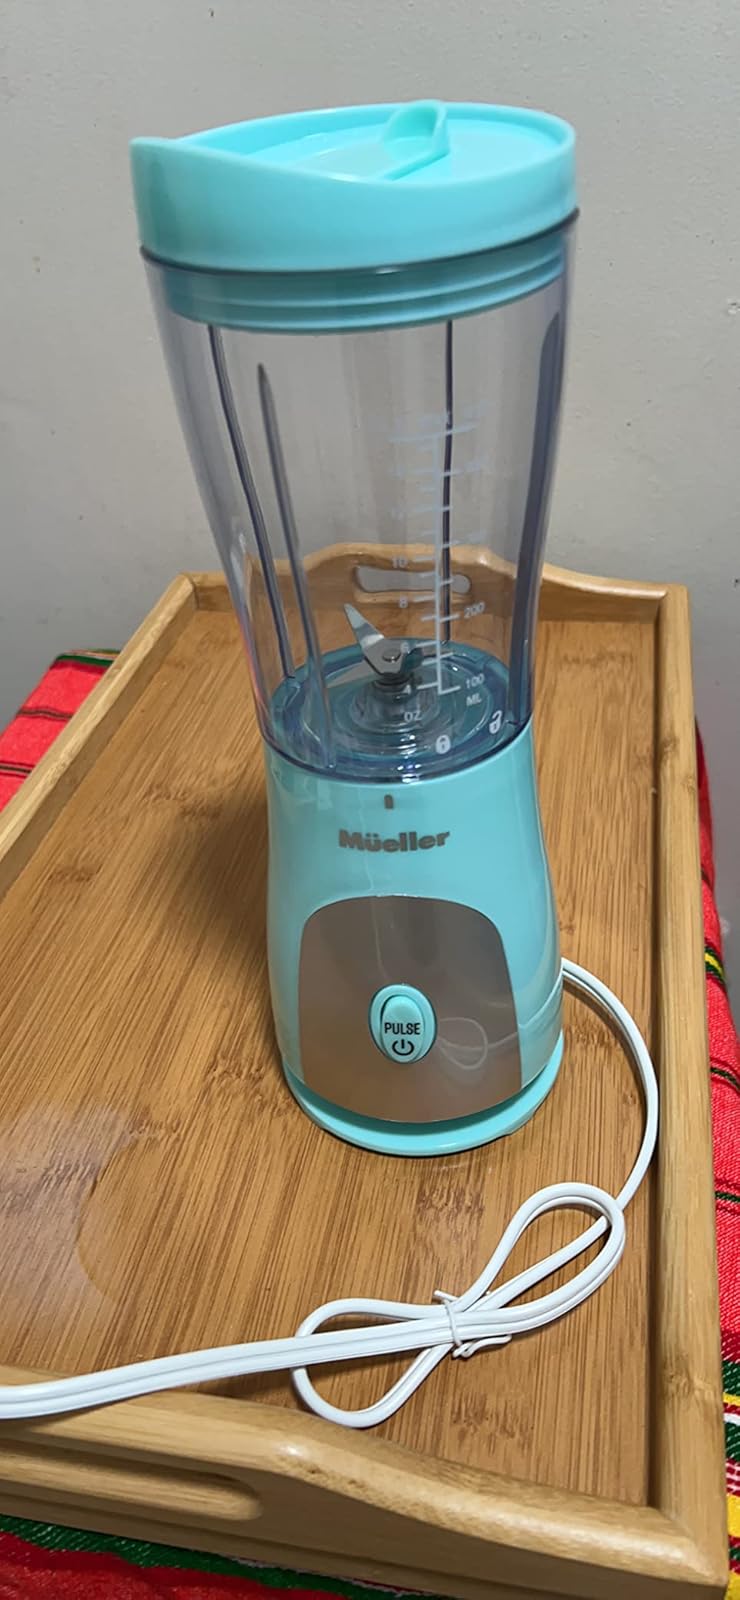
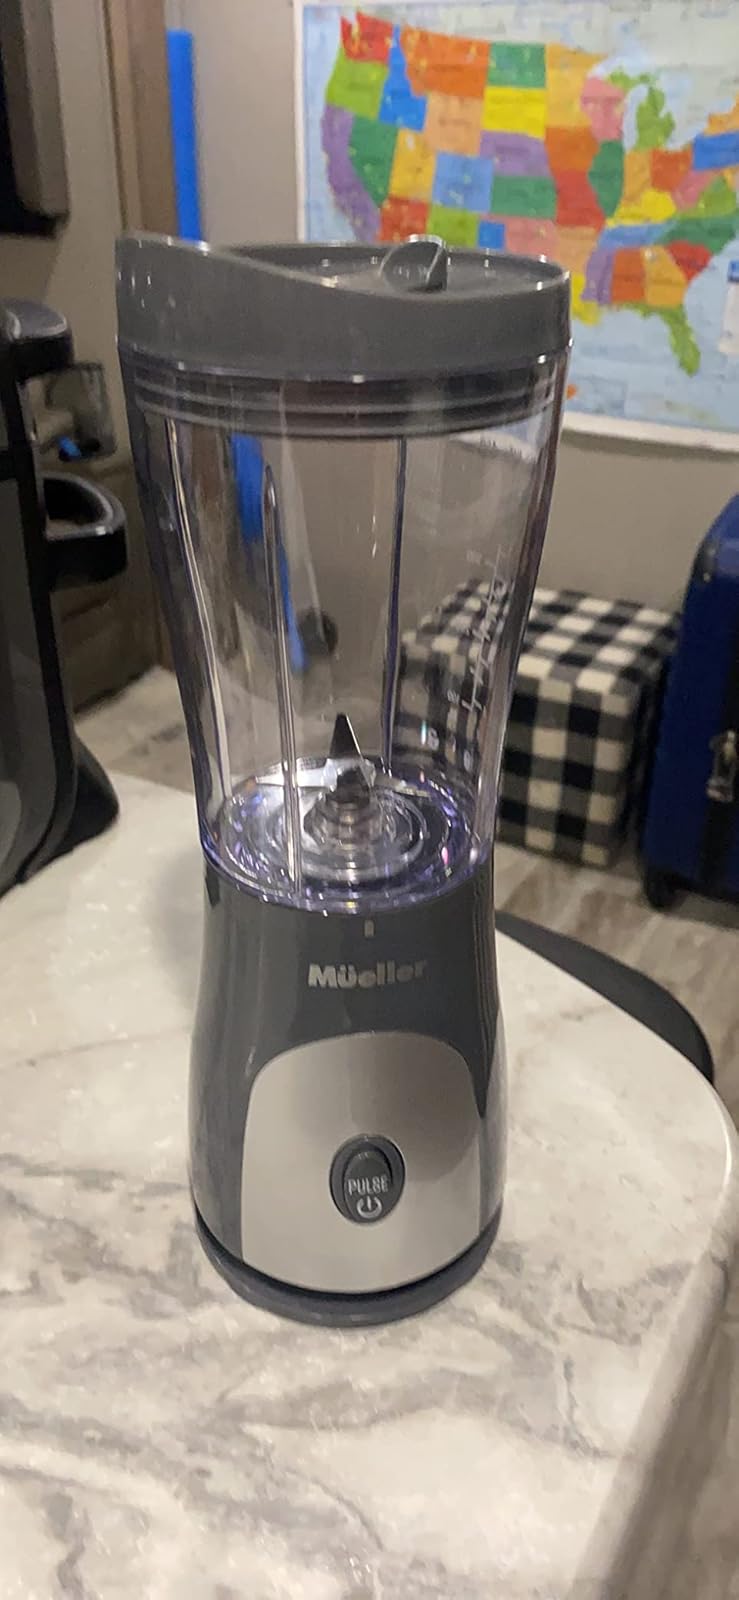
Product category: items_blender
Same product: no